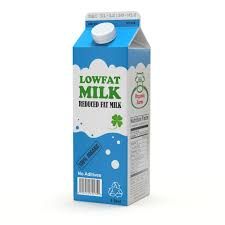
Waste category: cardboard